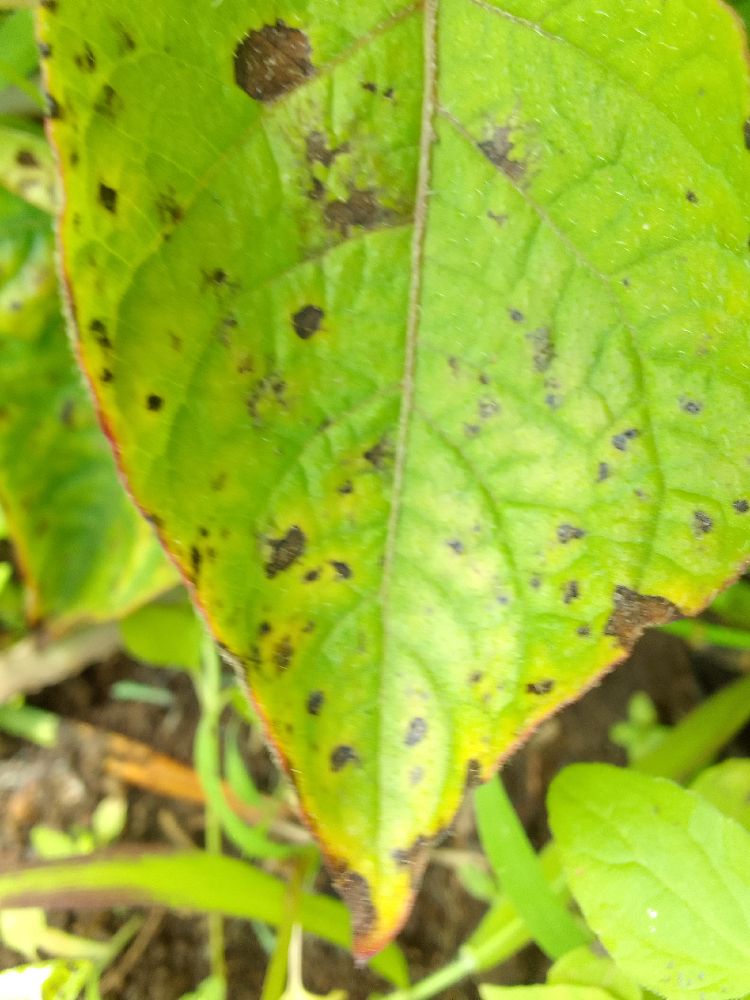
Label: Early blight